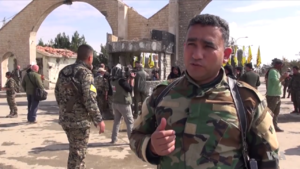
Liwa al-Tahrir est un groupe rebelle de la guerre civile syrienne fondé en 2014.